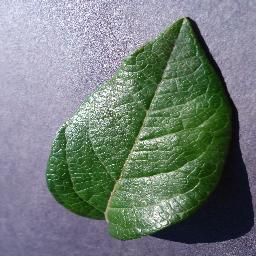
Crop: blueberry
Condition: healthy